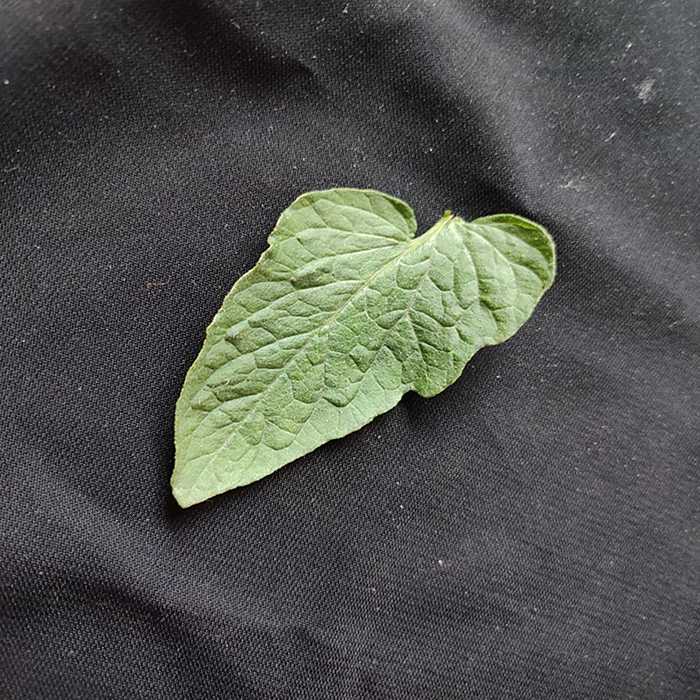
Plant: Tomato
Label: Tomato Fresh leaf